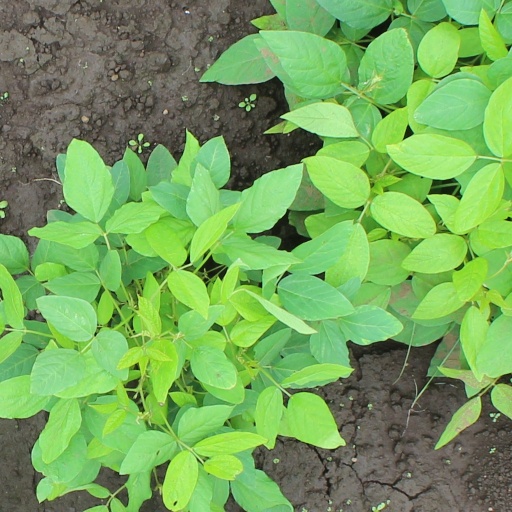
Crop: soybean